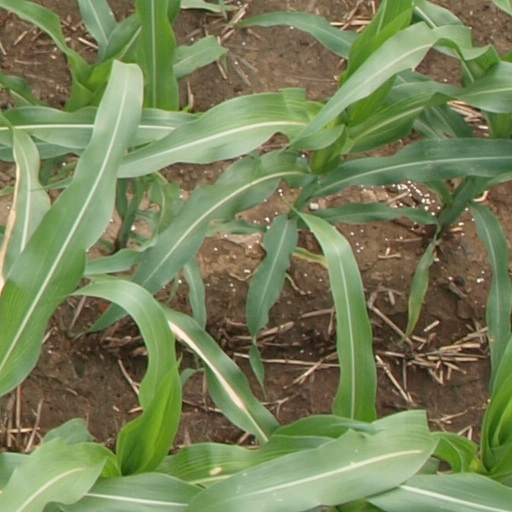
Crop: maize; corn